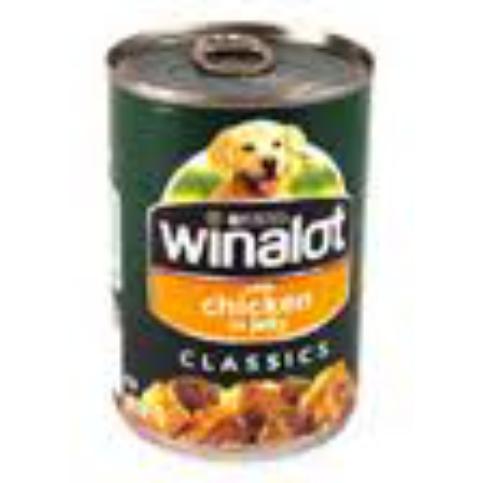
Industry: Necessities